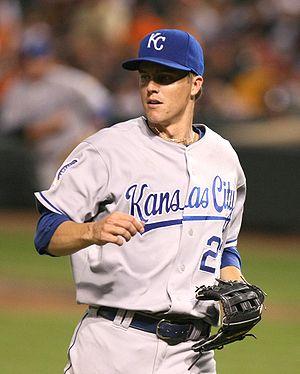
Donald Zackary Greinke est un lanceur droitier des Astros de Houston de la Ligue majeure de baseball.